Hits Radio Lancashire

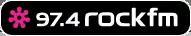
Rock FM logo used from 2008 to 2015.

Originally launched in 1982 as Red Rose Radio, transmitting on 97.3 MHz and 999 kHz (301m MW). The FM frequency transmission changed when the station split to 97.4 MHz in 1990.